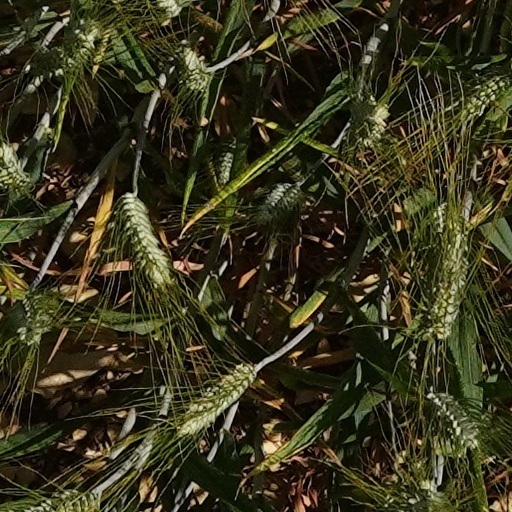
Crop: wheat